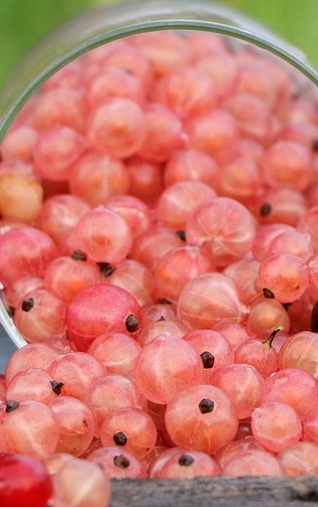
Plant GROSEILLIER à GRAPPE Rose de Champagnes BIO-Racine-Nue 1/2 branches
Brand: FRSPPF2024072
Category: Food, Beverages & Tobacco > Food Items > Fruits & Vegetables > Fresh & Frozen Fruits > Berries